Diocesan museum of Padua, Italy

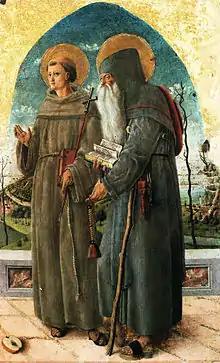
Giorgio Schiavone - "St. Francis of Assisi and St. Jerome"

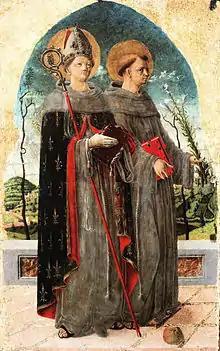
Giorgio Schiavone - "St. Louis of Toulouse and St. Anthony of Padua"

These rooms exhibits works of art from the 14th to the 15th centuries, the most important of which are: